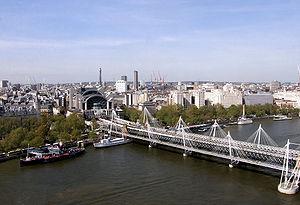
La gare de Charing Cross est une gare ferroviaire centrale terminus de Londres. Sa particularité est d'être reliée à deux autres gares terminus : la gare de Waterloo et la gare de London Bridge. Elle tient son nom du quartier du même nom, d'où sont mesurées toutes les distances routières du Royaume-Uni, de sorte que la gare peut prétendre être la plus centrale de Londres.